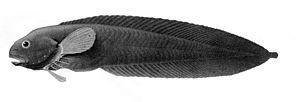
Liparidae est le nom d'une famille de poissons marins vivant à grande profondeur. On les appelle parfois « poissons-limaces » ou « limaces de mer », mais il ne faut pas les confondre avec les mollusques gastéropodes qui partagent cette appellation.